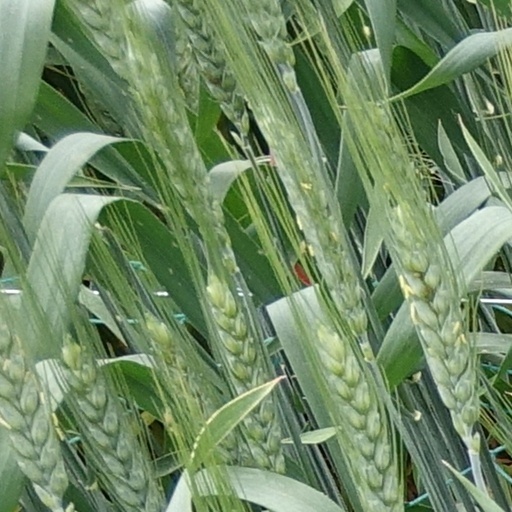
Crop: wheat